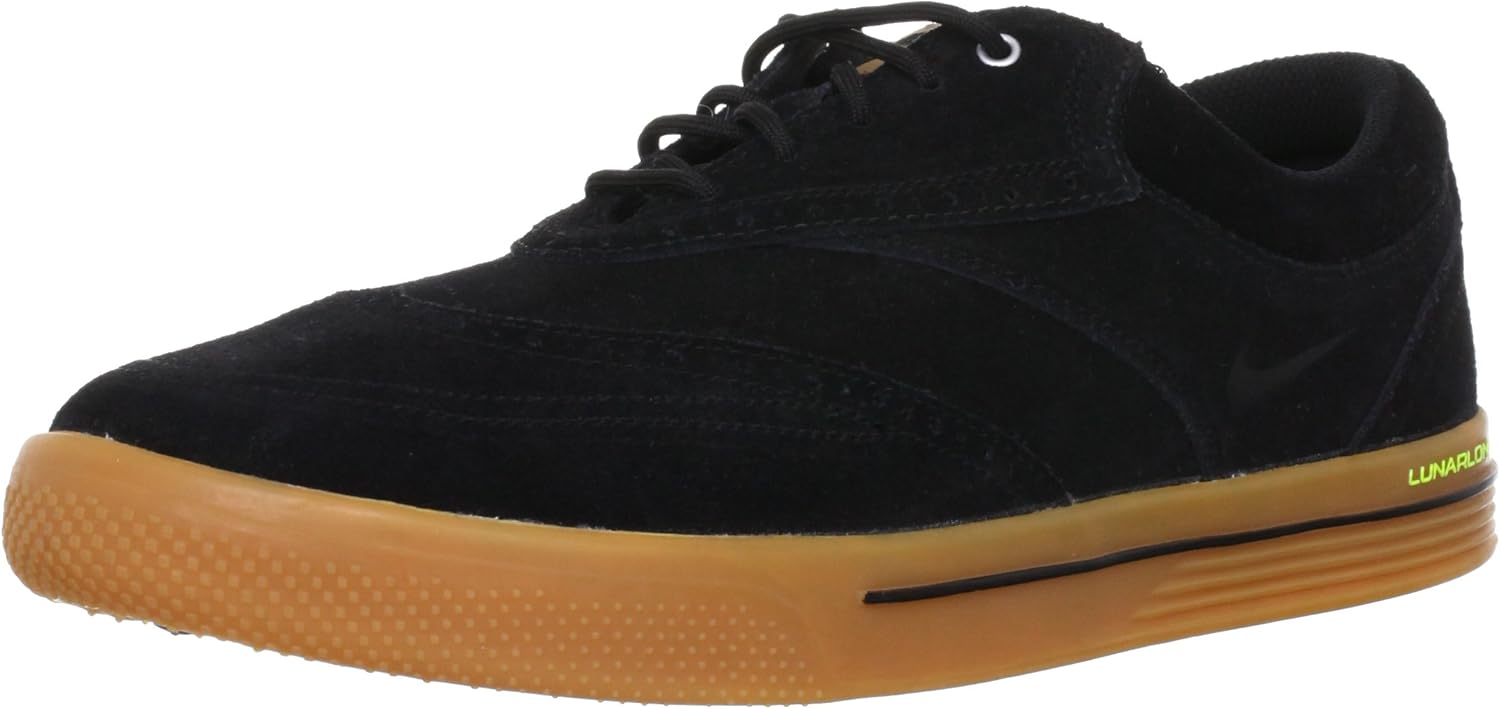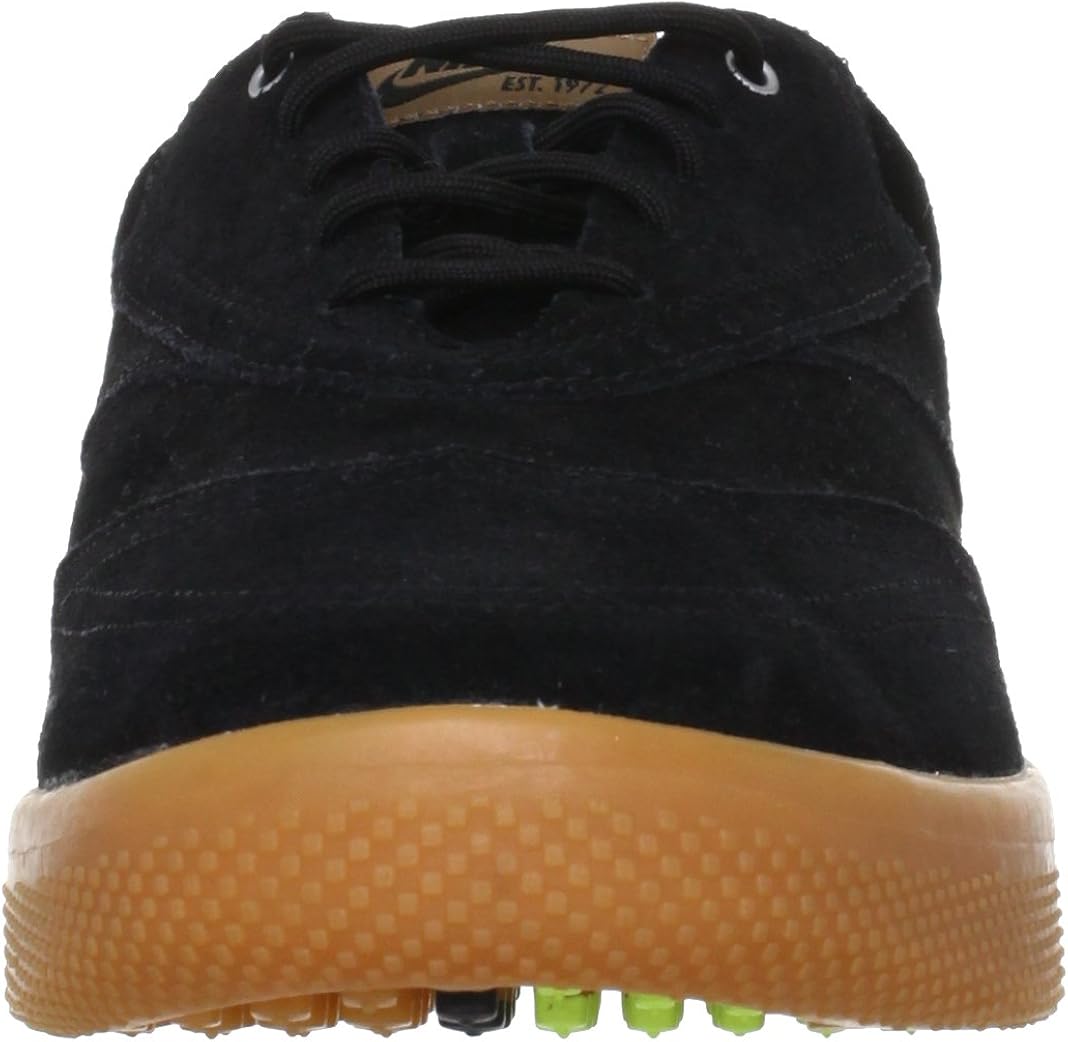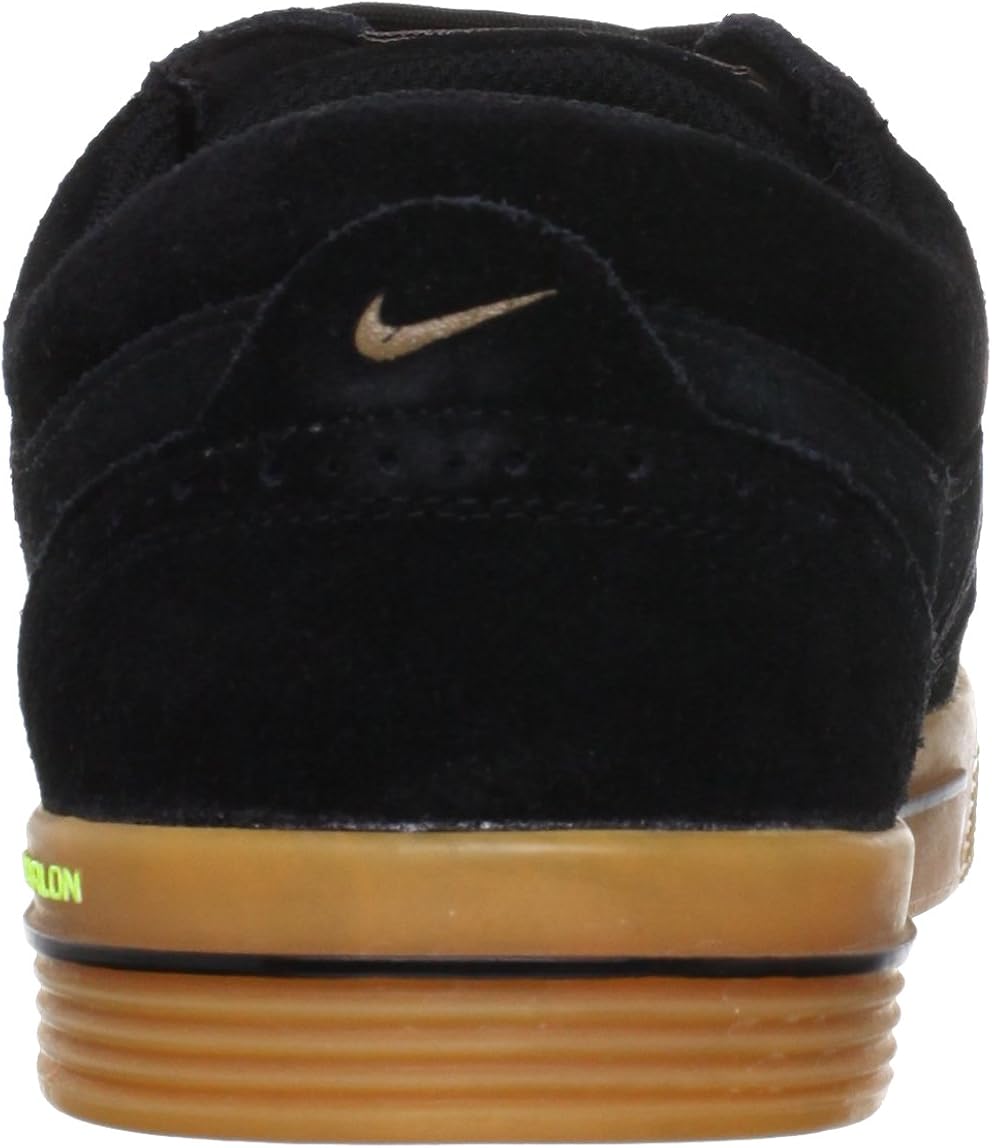
Nike Golf Men's Nike Lunar Swingtip Suede-M, Black/Gum Medium Brown/Volt, 9.5 M US
Category: AMAZON FASHION
Nike Golf is passionately dedicated to ushering in the future of this great sport by developing groundbreaking innovations that enable athletes to perform at their physical and mental peak. We believe that your footwear is the foundation of every shot and have developed many styles to deliver comfort while promoting better balance, weight transfer and power through impact. Nike Golf footwear offers an ergonomic design that supports ideal natural motion and flexibility, and golf specific lug patterns for penetrating traction, lateral support and walking comfort.
Features: 100% Leather | Imported | Rubber sole | Golf Shoes | Gender: Mens